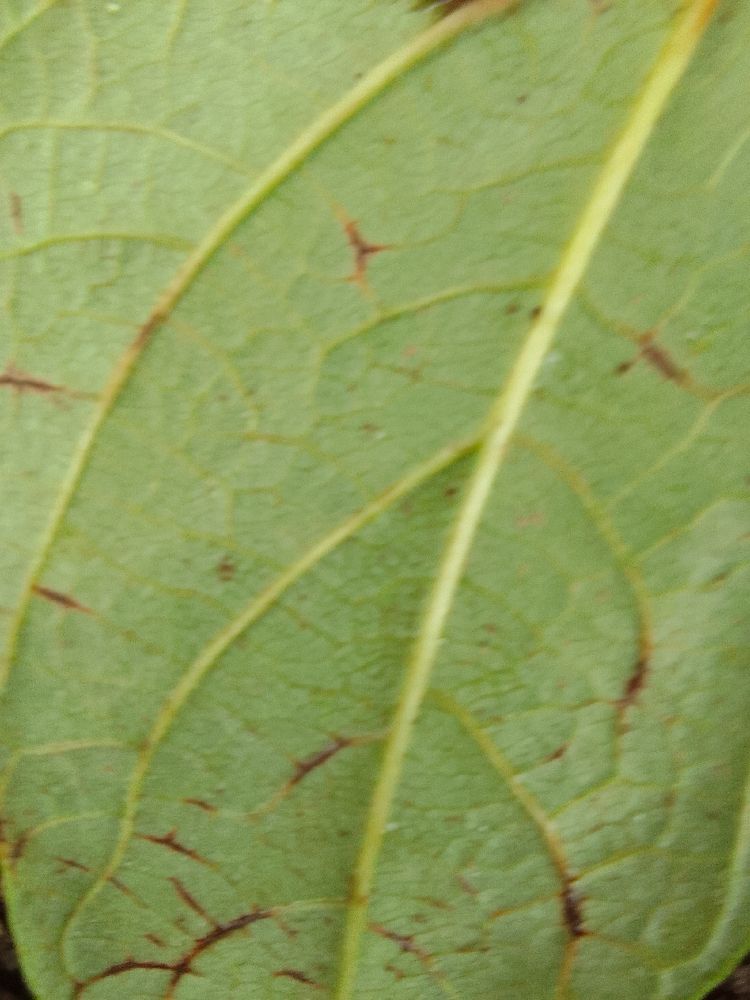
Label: anthracnose